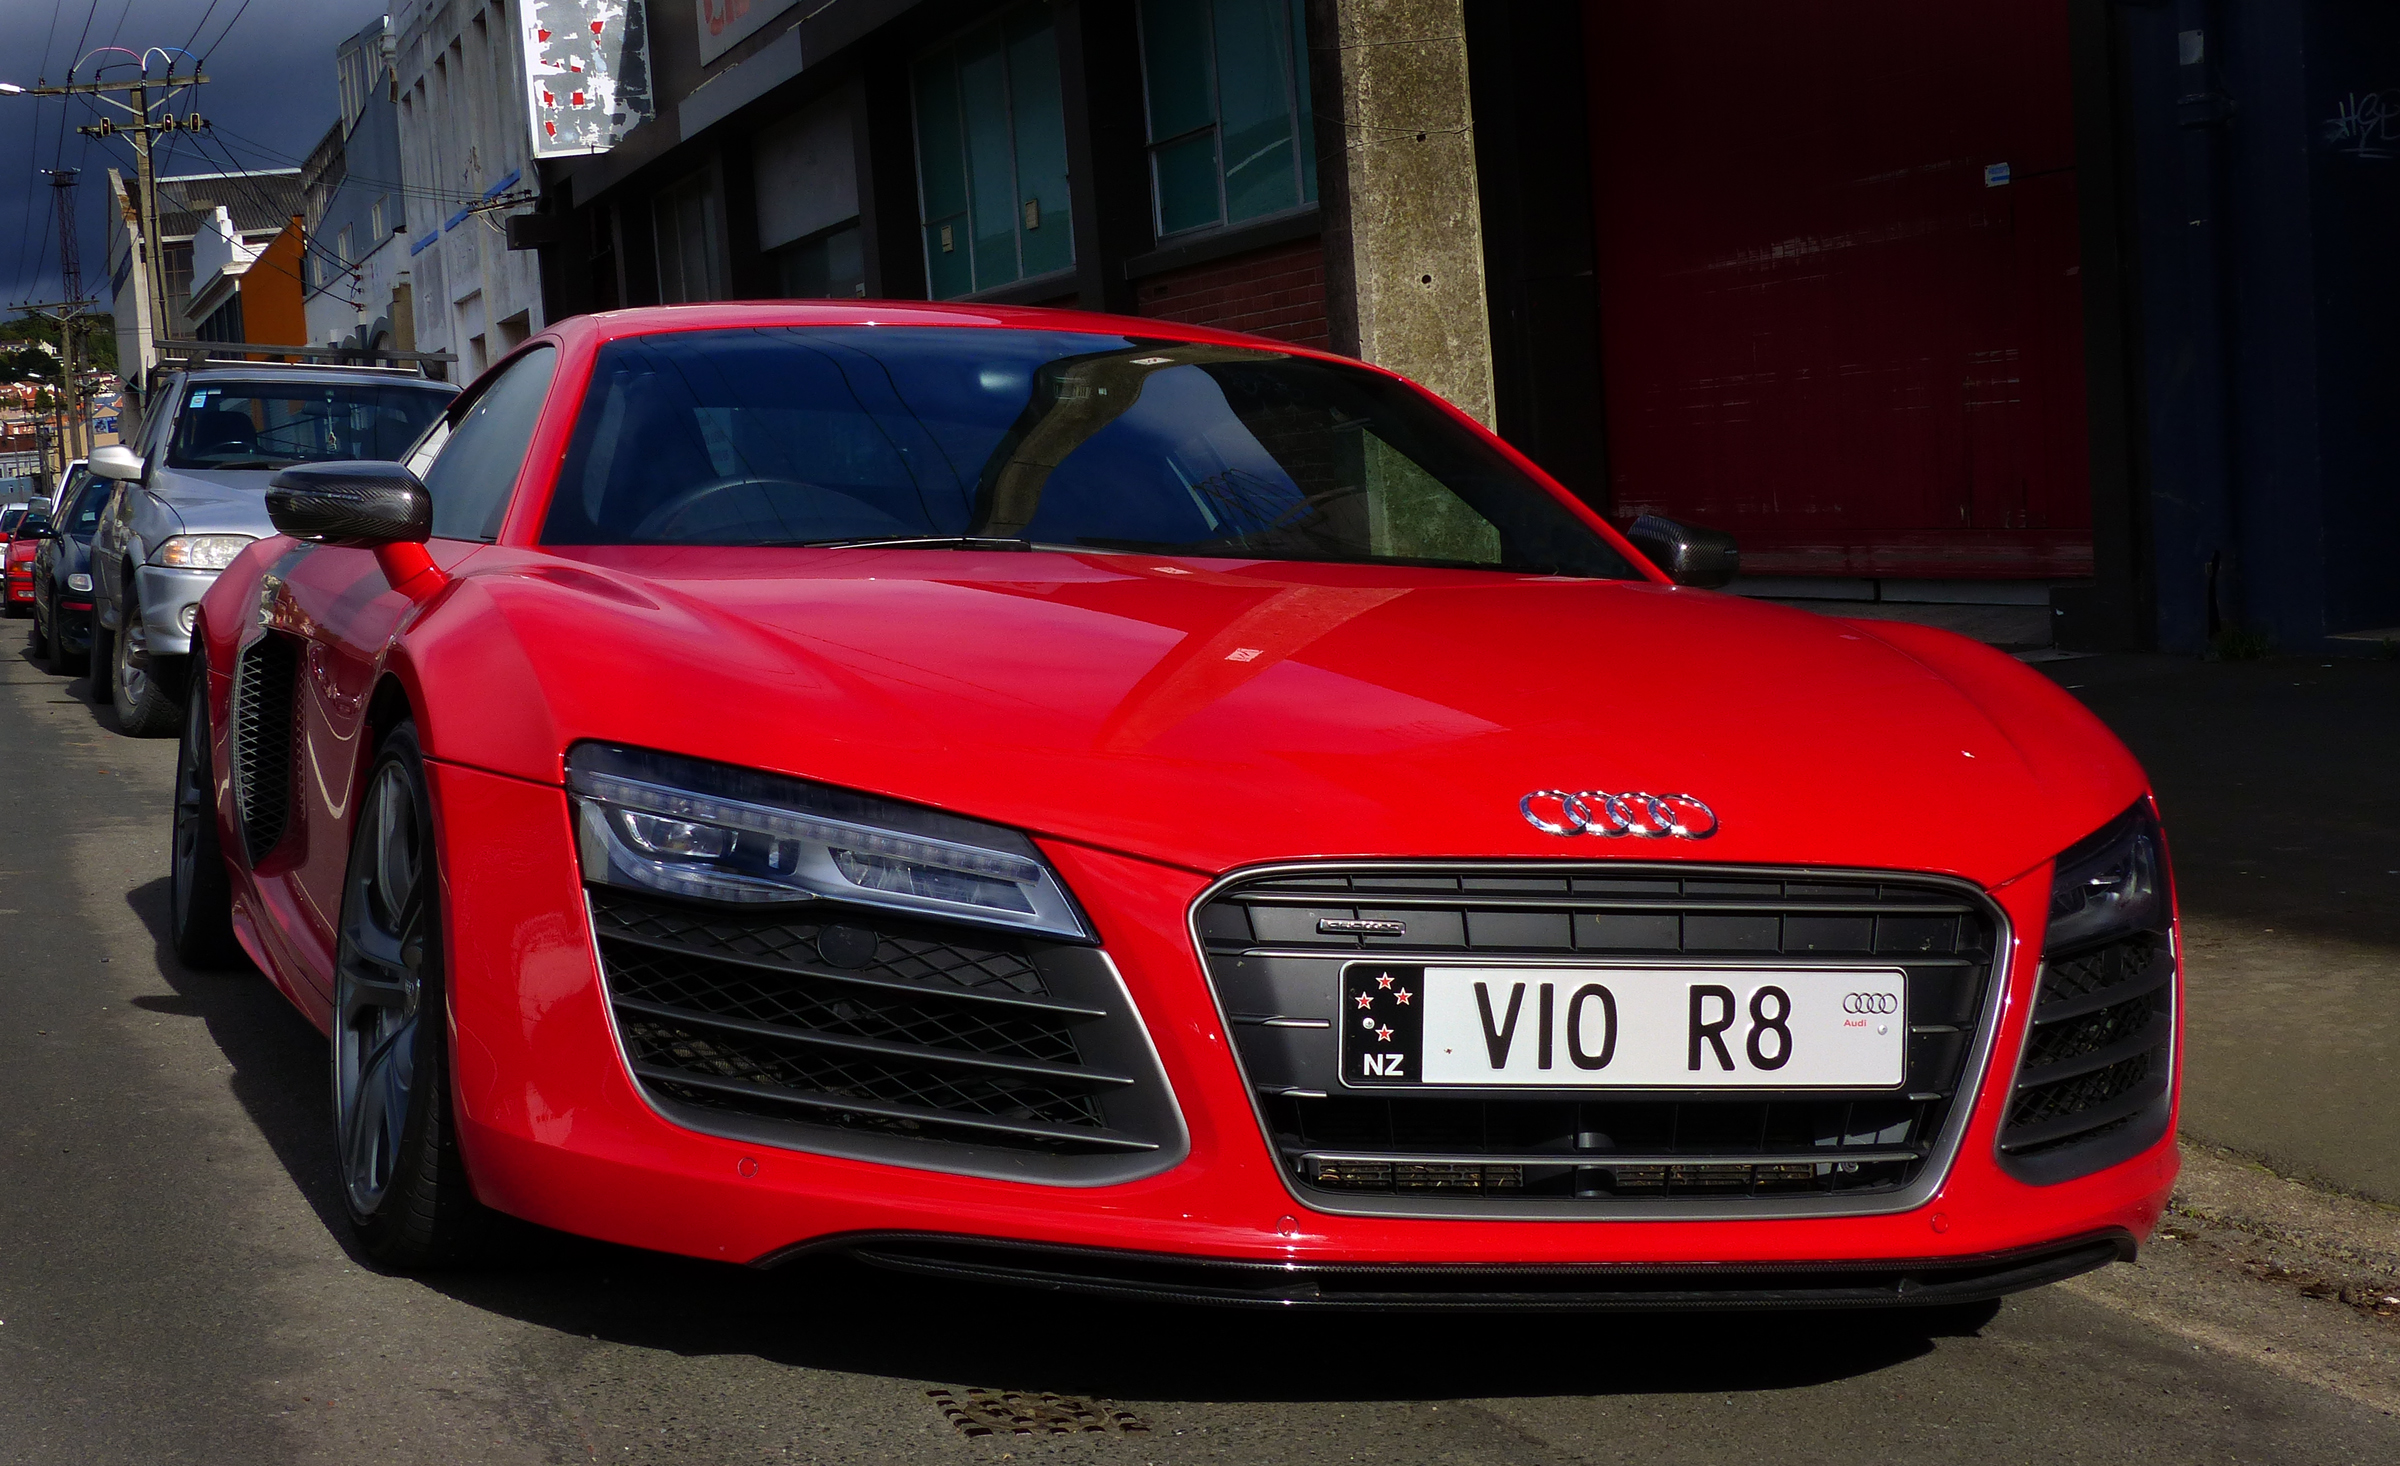
car, wheel, red, vehicle, sports car, bumper, supercar, cars, sportscars, audi, coupe, lumixfz200, redsportscar, rally, rallycars, concept car, land vehicle, audi r8, automobile make, automotive design, performance car, executive car, audi e tron